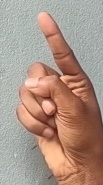
ASL sign: Z